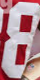
Number: 8